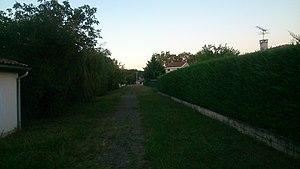
Les anciennes emprises de la gare de Fonsorbes
La gare de Fonsorbes est une ancienne gare ferroviaire française de la ligne de Toulouse à Boulogne-sur-Gesse, située sur le territoire de la commune de Fonsorbes, dans le département de la Haute-Garonne, en région Occitanie.